Louise Carrier

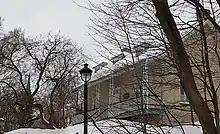
Louise-Carrier Exhibition Center: 33 rue Wolfe in Old Lévis.

The Center d'exposition Louise-Carrier is located in the former presbytery of the Anglican community of Lévis, just behind the performance hall L'Anglicane, which is housed in the former Holy Trinity Church, now deconsecrated. In 1963, the complex comprising presbytery and place of worship was rented out due to a sharp drop in the English-speaking presence in the area and Louise Carrier lived there.